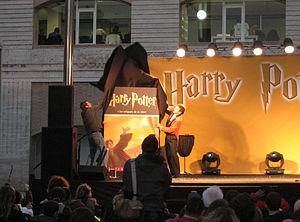
Harry Potter [ʔaʁi pɔtœʁ] est une série littéraire de low fantasy écrite par l'auteure britannique J. K. Rowling, dont la suite romanesque s'est achevée en 2007. Une pièce de théâtre, considérée comme la « huitième histoire » officielle, a été jouée et publiée en 2016. Les livres et le script de la pièce ont été traduits en français par Jean-François Ménard.
Harry Potter et les Reliques de la Mort est le septième et dernier roman de la série littéraire centrée sur le personnage de Harry Potter créé par J. K. Rowling. La version anglaise est sortie le 21 juillet 2007 à 0 h 1 et fait 607 pages. La version française a été mise en vente le 26 octobre 2007, également à 0 h 1.